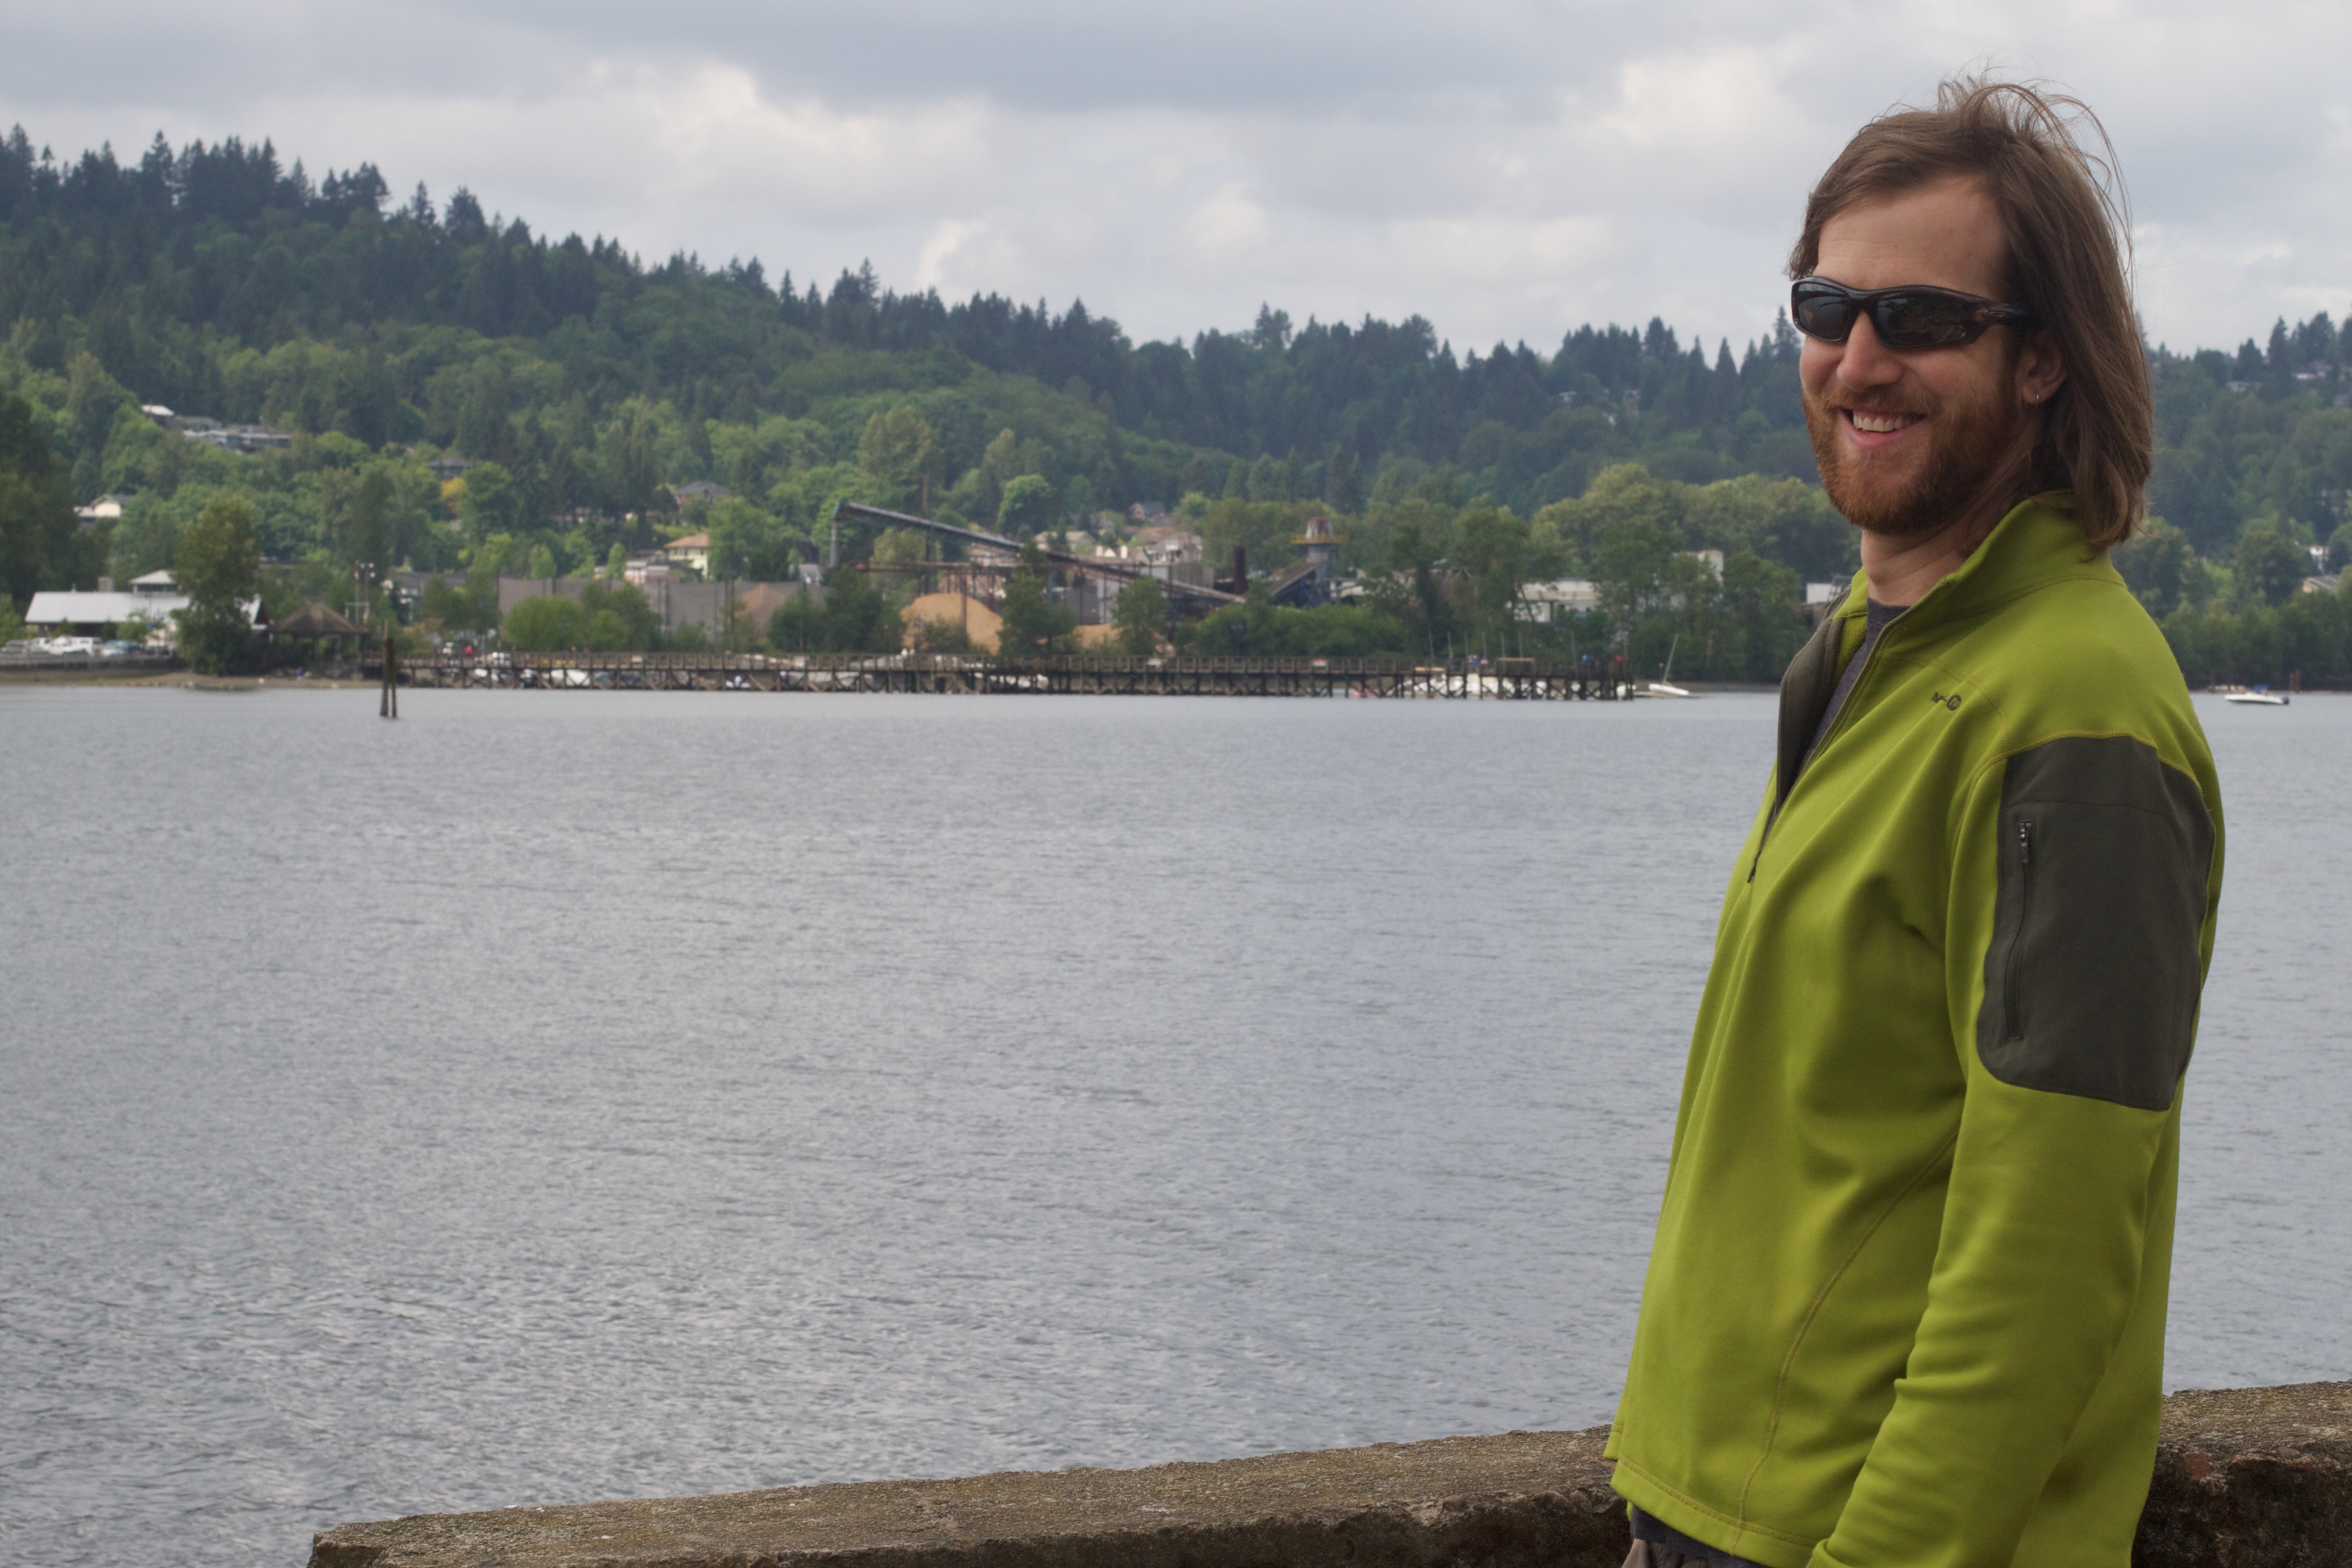
sea, lake, vacation, vehicle, bay, boating